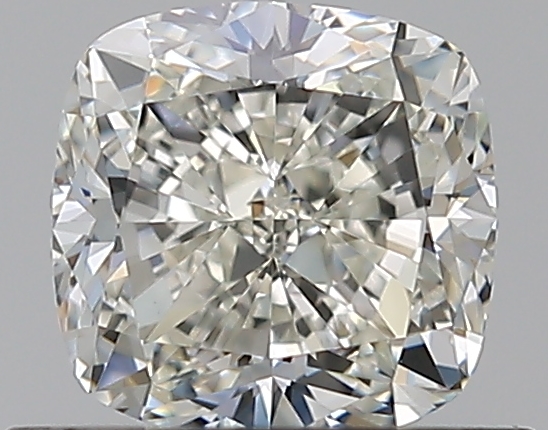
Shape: cushion
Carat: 0.72
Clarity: VVS1
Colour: K
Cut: EX
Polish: EX
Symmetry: VG
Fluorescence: F
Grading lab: GIA
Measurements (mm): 4.95 x 4.88 x 3.4